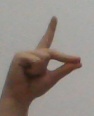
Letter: ta